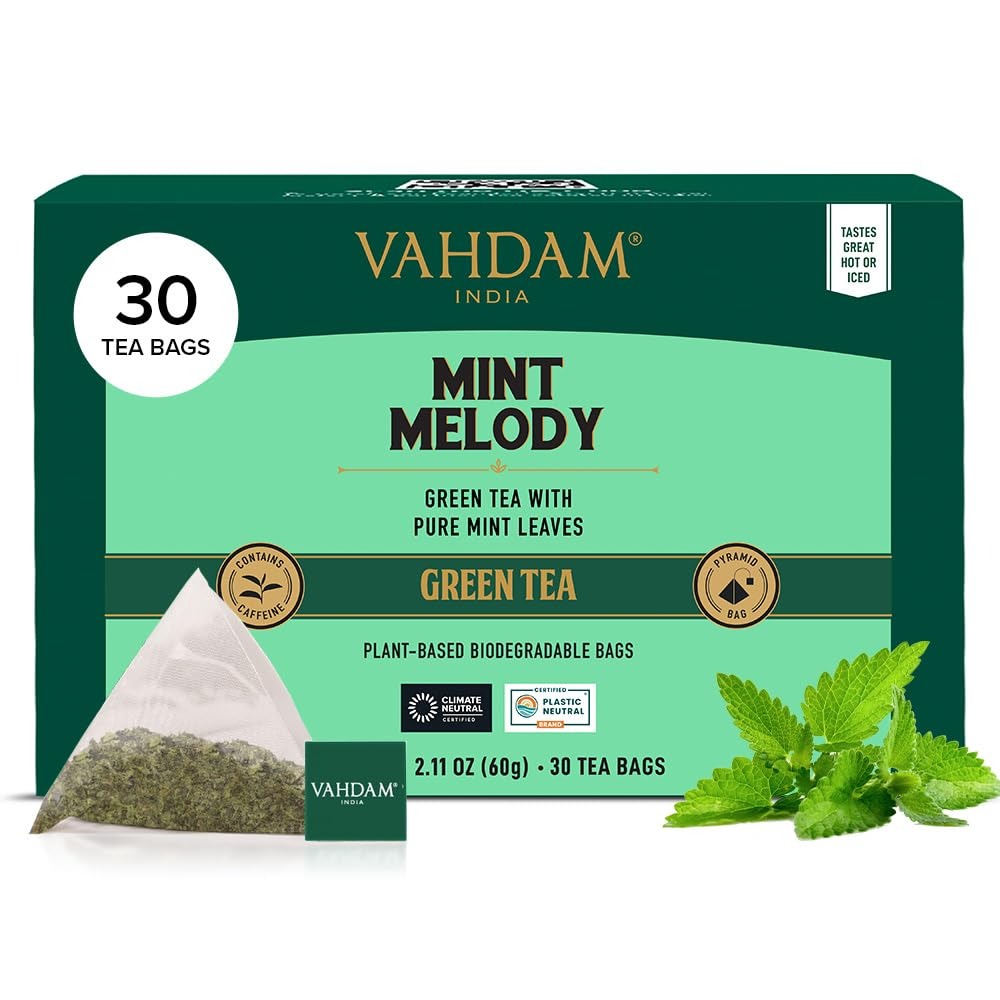
Item Name: VAHDAM, Mint Green Tea Bags (30 Count) 100% Pure Leaf Tea, High Grown, Low Caffeine, Non GMO, Gluten Free | Individually Wrapped Plant-Based Pyramid Tea Bags | Direct from Source
Bullet Point 1: Green tea Harvested in India - Green tea from India offers a unique flavor, ranging from grassy to slightly sweet, reflecting its rich heritage. Its vibrant aroma and taste make it a perfect choice for tea enthusiasts seeking a pure, high-quality experience.
Bullet Point 2: Cooling Mint tea - A lively blend of high-grown green tea with spearmint and peppermint leaves. Made with pure green tea and mint leaves, this mix uses 100% real ingredients for a delightful brew.
Bullet Point 3: Full-Flavor Individually-Wrapped Tea Bags - High-quality tea leaves in plant-based biodegradable tea bags, individually wrapped to preserve freshness. The pyramid shape of tea bags allows leaves to unfurl fully, releasing rich flavors for an aromatic tea experience.
Bullet Point 4: A Brand With a Billion Dreams - Feel alive with VAHDAM India’s premium teas. A leading global brand, we ship to over 3 million customers in 130+ countries. Proudly carbon-neutral and plastic-neutral, we invest in environmental sustainability under our home-grown, sustainable label.
Bullet Point 5: Ethical, Direct & Fair-trade - Our supply chain ensures you get the freshest tea while farmers receive fair prices. We reinvest 1% of our revenue into the education of our tea growers' children through our Teach Me initiative, honoring their aspirations and supporting their future.
Product Description: Based in India, VAHDAM is transforming the traditional tea supply chain. We source garden-fresh Darjeeling teas from plantations and package them promptly to preserve their freshness and flavor. Our teas are shipped worldwide from our packaging facility in India, ensuring quality and authenticity. By eliminating unnecessary intermediaries, we provide exceptional tea at a fair price with efficient delivery. Additionally, our teas are certified by the Tea Board of India, Ministry of Commerce, Government of India. Experience the VAHDAM difference today
Value: 30.0
Unit: Count

Price: 22.99